Merv

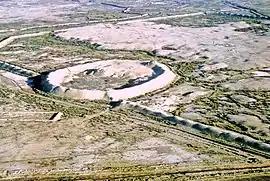
The oldest part of Merv, known as Erk Gala

Nearing the end of the 11th century, Merv became the eastern capital of the split Seljuq state. However, starting from 1118, it served as the capital of the whole empire. During this period, Merv expanded to its greatest size—Arab and Persian geographers termed it "the mother of the world", the "rendezvous of great and small", the "chief city of Khurasan" and the "capital of the eastern Islamic world". Written sources also attest to a large library and madrasa founded by Nizam al-Mulk, vizier of the Seljuq empire, as well as many other major cultural institutions. Perhaps most importantly, Merv had a market described as "the best of the major cities of Iran and Khurasan".